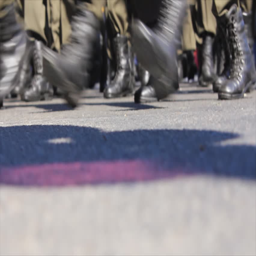
a column of soldiers marching feet on the road